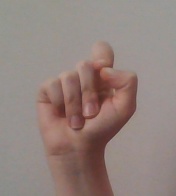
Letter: fa